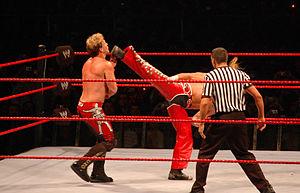
Cet article présente une liste d'attaques utilisées au catch.
Les Wrestling Observer Newsletter Awards sont des prix honorifiques décernés chaque année depuis 1980 par les lecteurs de la Wrestling Observer Newsletter au meilleur et au pire du catch et des Arts Martiaux Mixtes au titre de l’année écoulée. Les premiers prix ont été attribués en 1980 lors de sondages réalisés par Dave Meltzer, futur rédacteur et éditeur de la Wrestling Observer Newsletter auprès de correspondants, passionnés de catch comme lui. Dès 1983, après la création du Wrestling Observer, les awards deviennent une tradition annuelle et le nombre de catégories grandit et évolue d’année en année.
Shawn Michaels, de son vrai nom Michael Shawn Hickenbottom, est un catcheur et acteur américain principalement connu pour son travail à la World Wrestling Federation/Entertainment où il a remporté durant sa carrière quatre championnats du monde, ainsi que trois fois le championnat Intercontinental, une fois le championnat européen, deux fois le championnat par équipe, une fois le championnat du monde par équipe et une fois le championnat par équipe unifié.